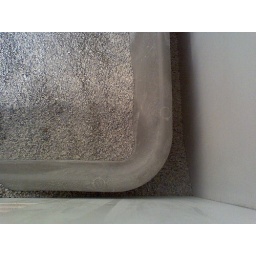
Depending on the size of your catbox pan, the cats may be flicking sand down around it, at the bottom of the catbox.